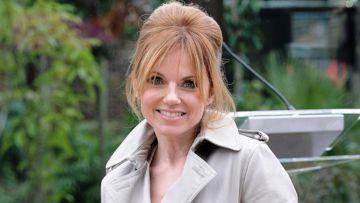
Gender: women